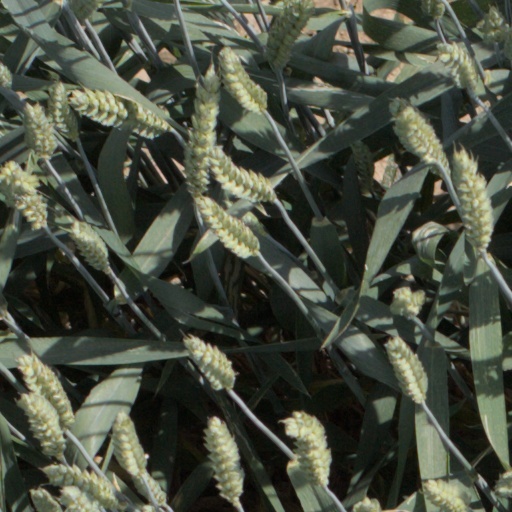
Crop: wheat